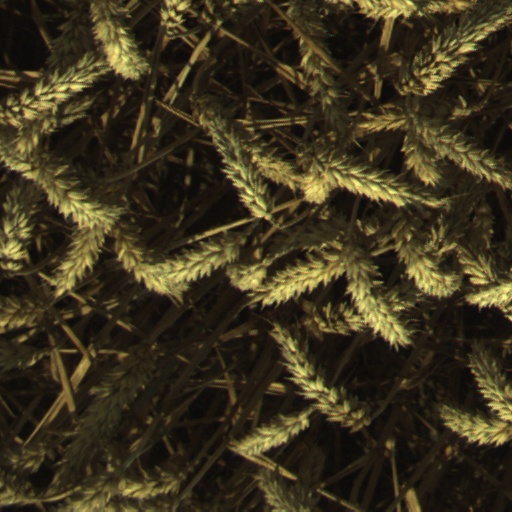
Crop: wheat